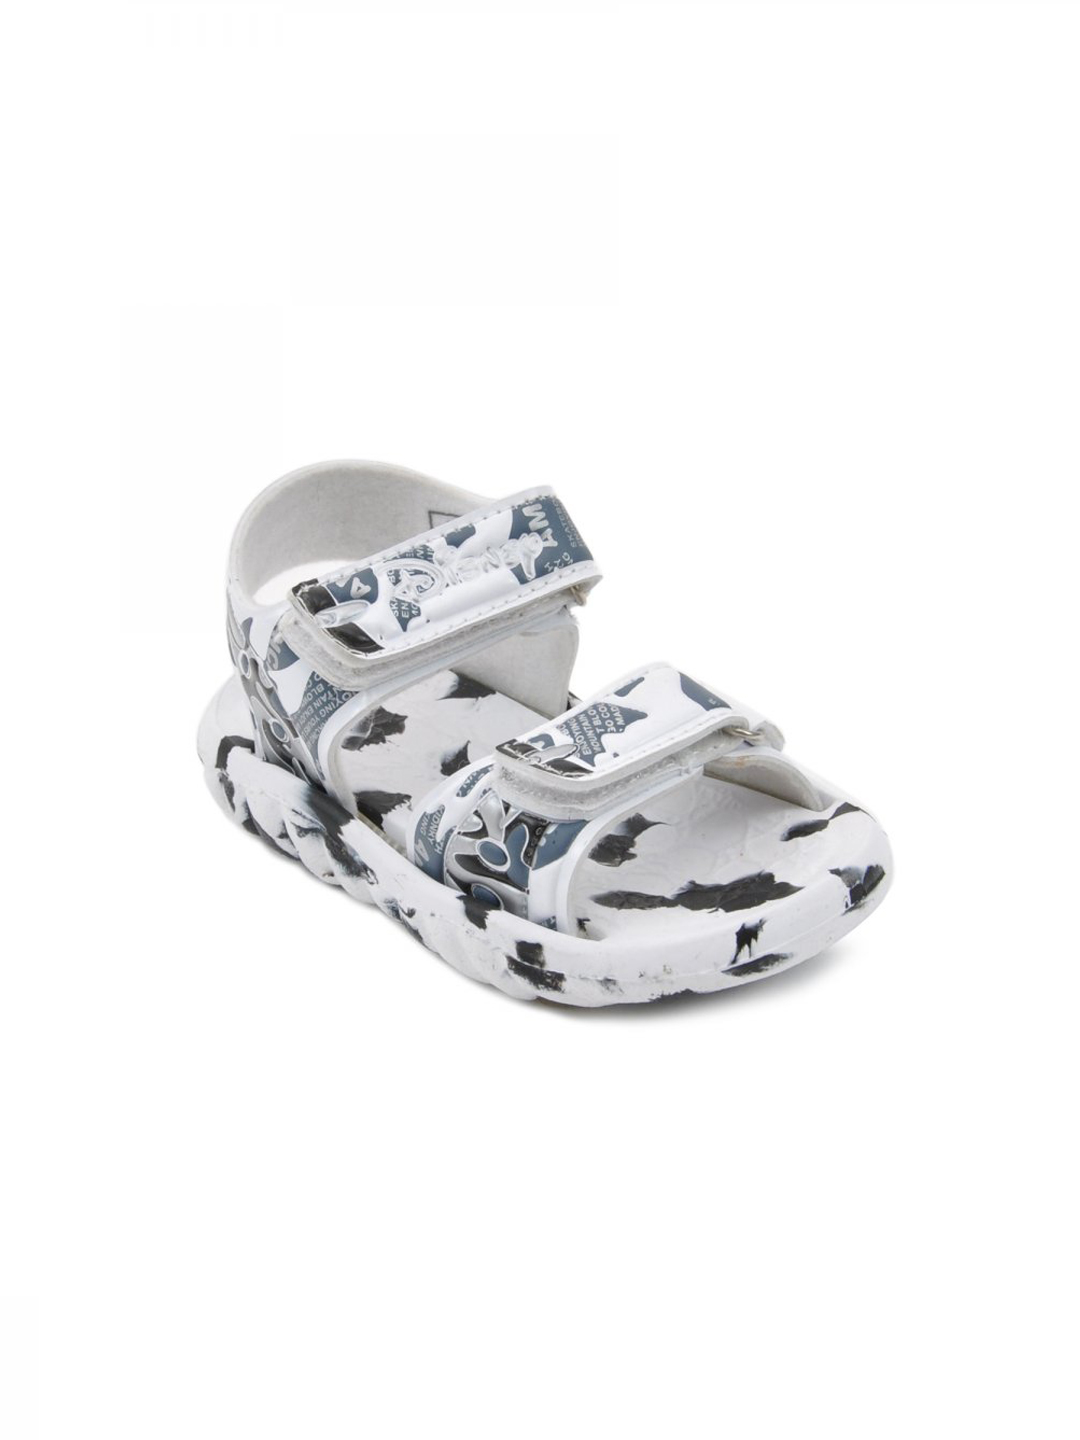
Disney Unisex Kids Basic White Flip Flops
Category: Footwear / Flip Flops / Flip Flops
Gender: Unisex
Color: White
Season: Winter 2012
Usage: Casual